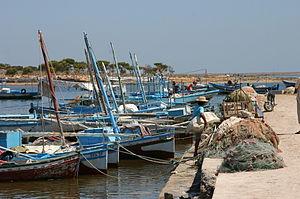
La pêche en Tunisie est une activité économique importante pour la Tunisie dont le secteur primaire représente 13 % du PIB. D'ailleurs, le poisson est très présent dans la cuisine tunisienne, le Tunisien consommant environ onze kilos de poisson par an. C'est même une monoactivité pour certains espaces, comme l'archipel des Kerkennah.
Sidi Youssef est un village tunisien et le port d'accès aux îles Kerkennah. Il est situé à l'extrémité occidentale de l'île de Gharbi, la plus proche du port continental de Sfax distant de 18 kilomètres.